Electrical treeing

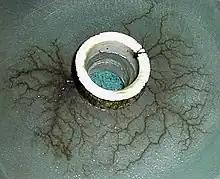
2D carbonized electrical trees (or tracking) across the surface of a polycarbonate plate that was part of a trigatron. These partially conducting paths ultimately led to premature breakdown and operational failure of the device

Electrical treeing or "Lichtenberg figures" also occur in high-voltage equipment just before breakdown. Following these Lichtenberg figures in the insulation during postmortem investigation of the broken down insulation can be most useful in finding the cause of breakdown. An experienced high-voltage engineer can see from the direction and the type of trees and their branches where the primary cause of the breakdown was situated and possibly find the cause. Broken-down transformers, high-voltage cables, bushings, and other equipment can usefully be investigated in this way; the insulation is unrolled (in the case of paper insulation) or sliced in thin slices (in the case of solid insulation systems), the results are sketched and photographed and form a useful archive of the breakdown process.